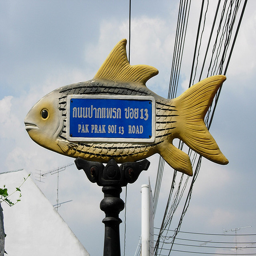
A large fish sitting on top of a metal pole.
A large sculpture of a fish sits on the top of a pole near telephone wires.
There is a giant fish with a sign on it.
A fish sign with letters near power lines.
A street sign shaped in the form of a fish.